Berthold Block

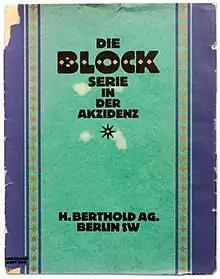
The cover of a 1921 specimen of Berthold Block. Note alternate 'S' on SW.

Berthold Block was released in 1908; Berthold later added additional weights and styles, also releasing phototypesetting versions. Berthold also used the name "Block" for a number of other typefaces not particularly closely related to it as a brand extension marketing strategy. These included the script font "Block-Signal" and the blackletter Block-Fraktur.